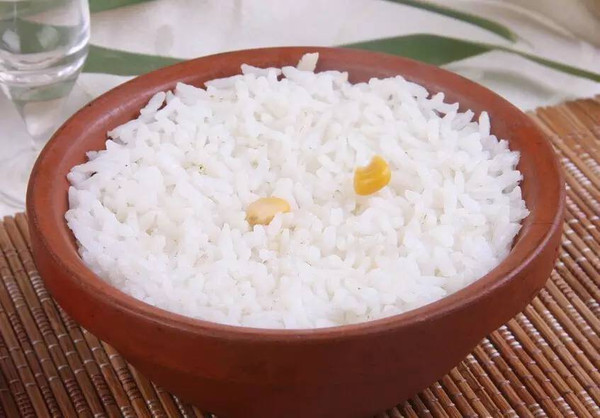
Label: trash